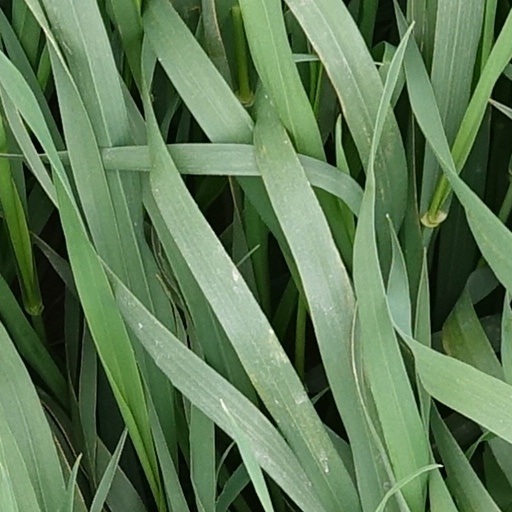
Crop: wheat